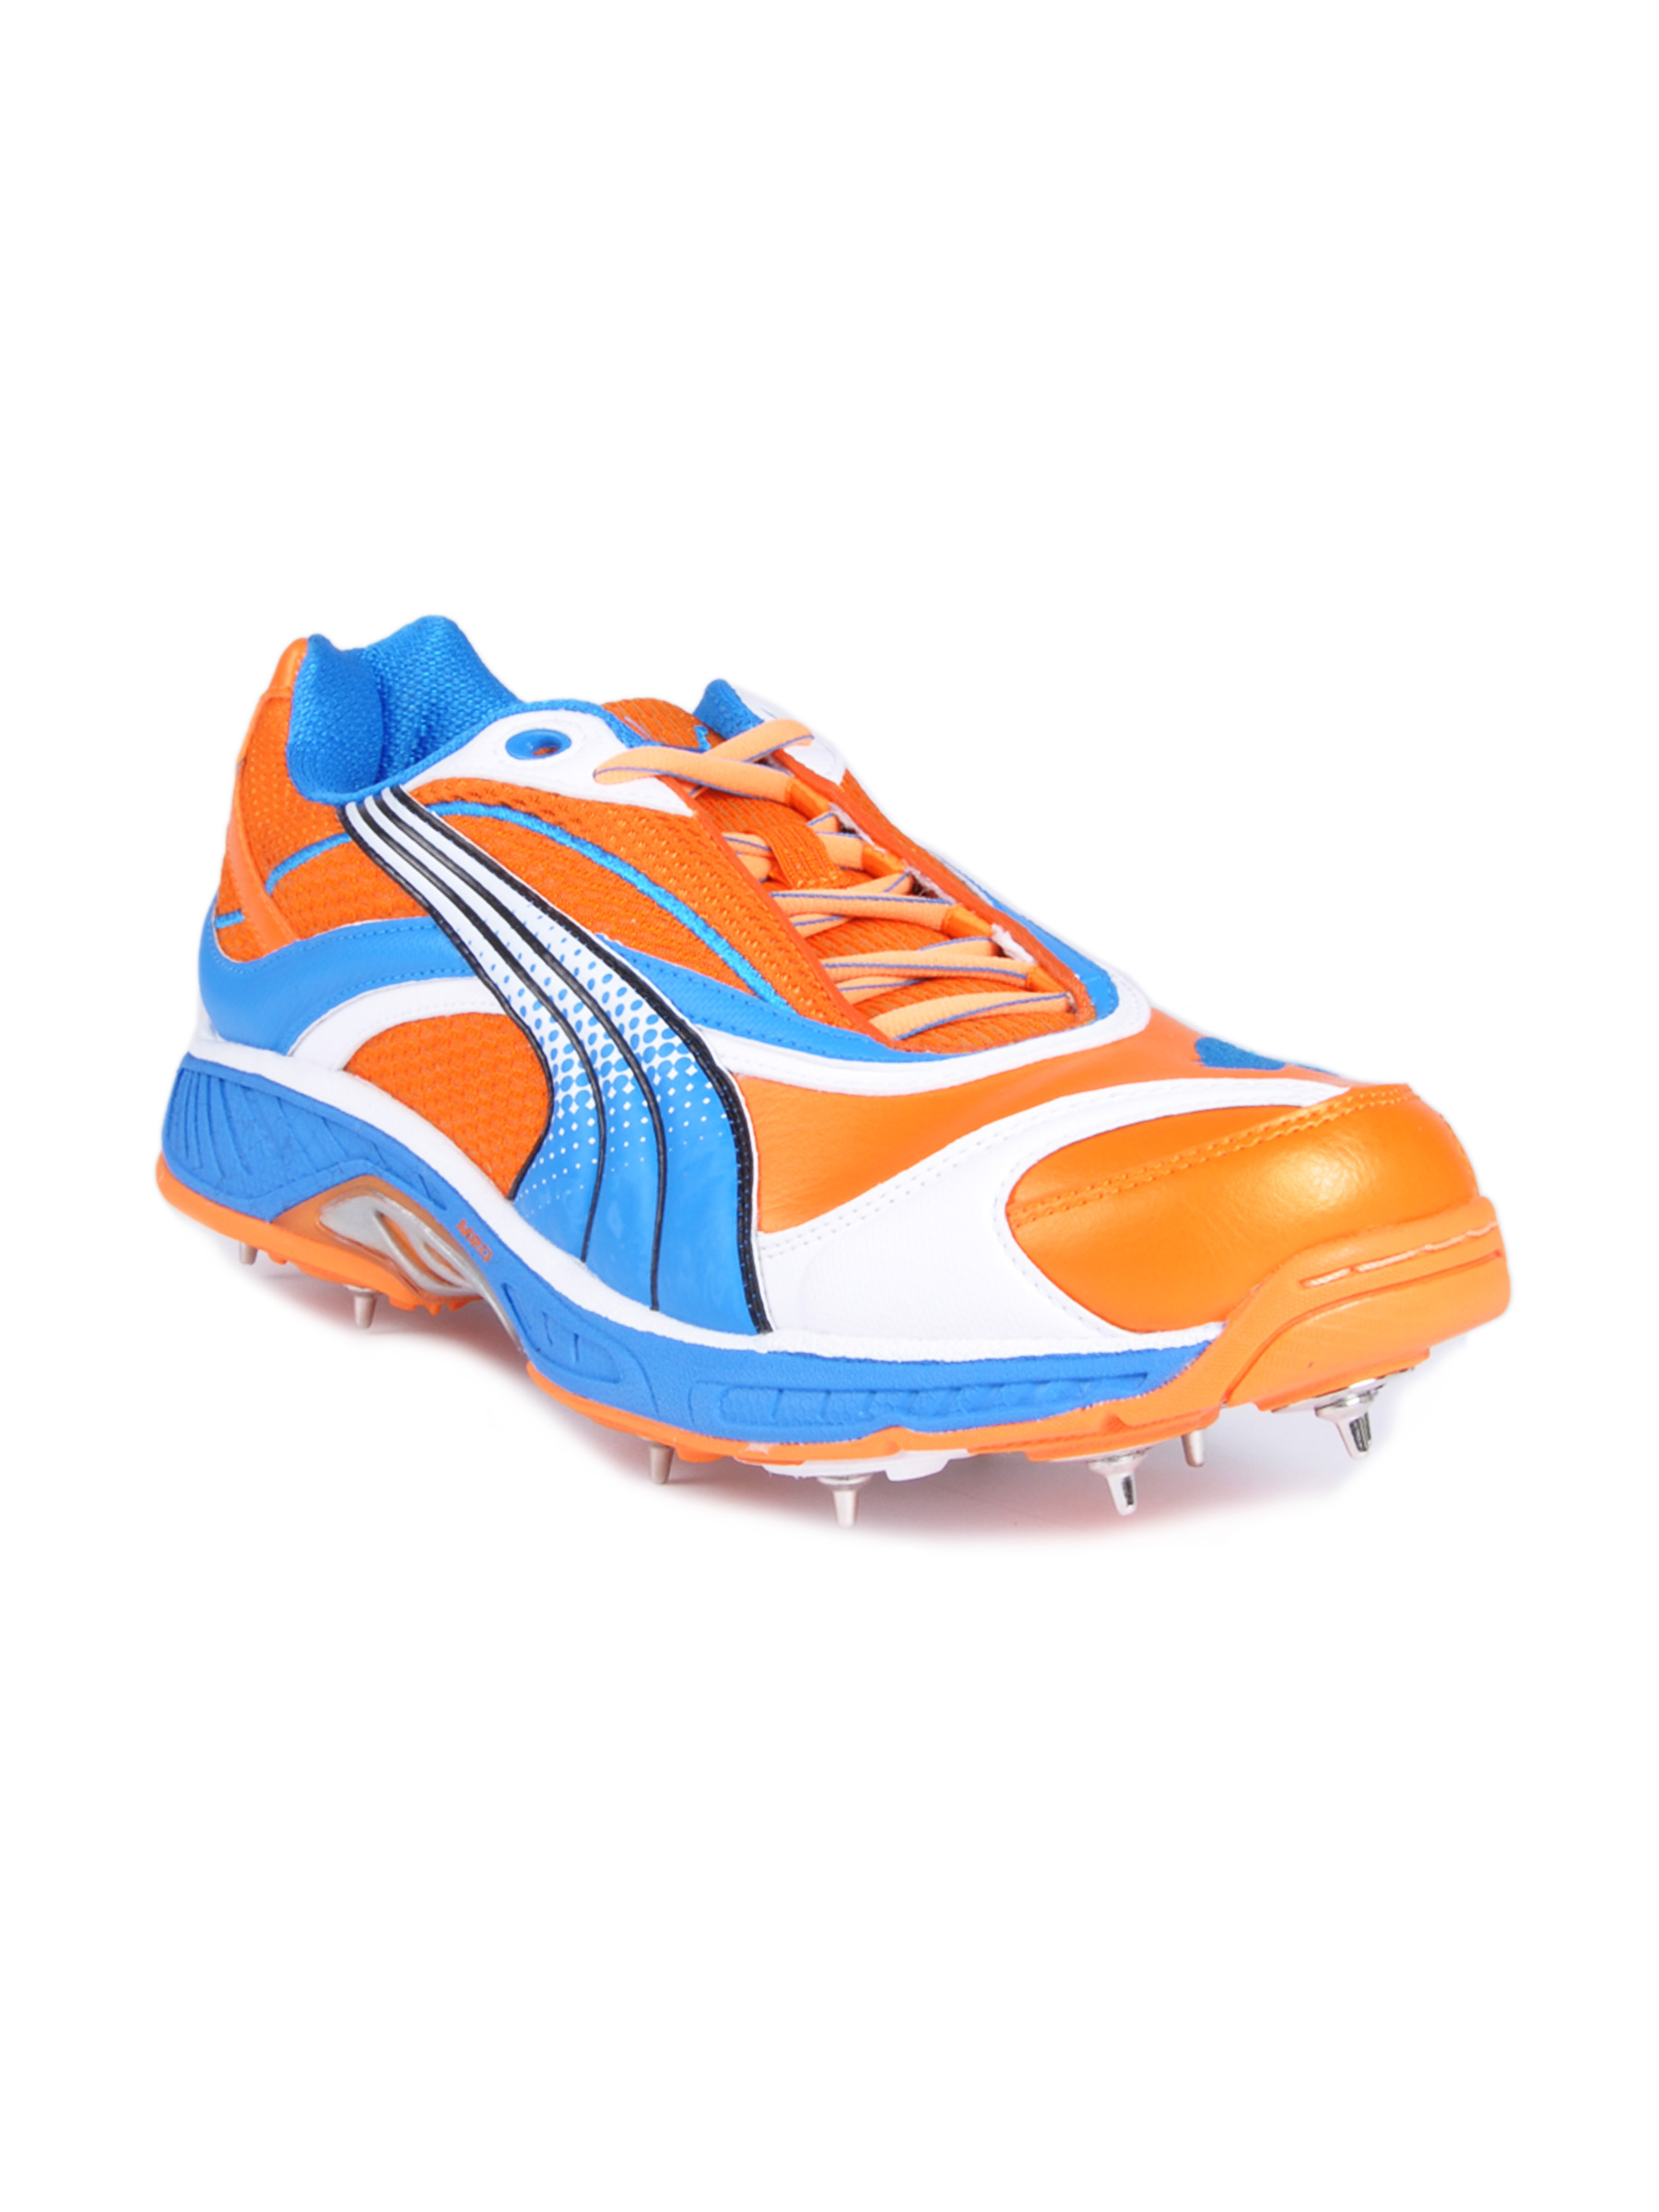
Puma Men's Calibre Convertible Orange Shoe
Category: Footwear / Shoes / Sports Shoes
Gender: Men
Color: Orange
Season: Summer 2011
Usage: Sports